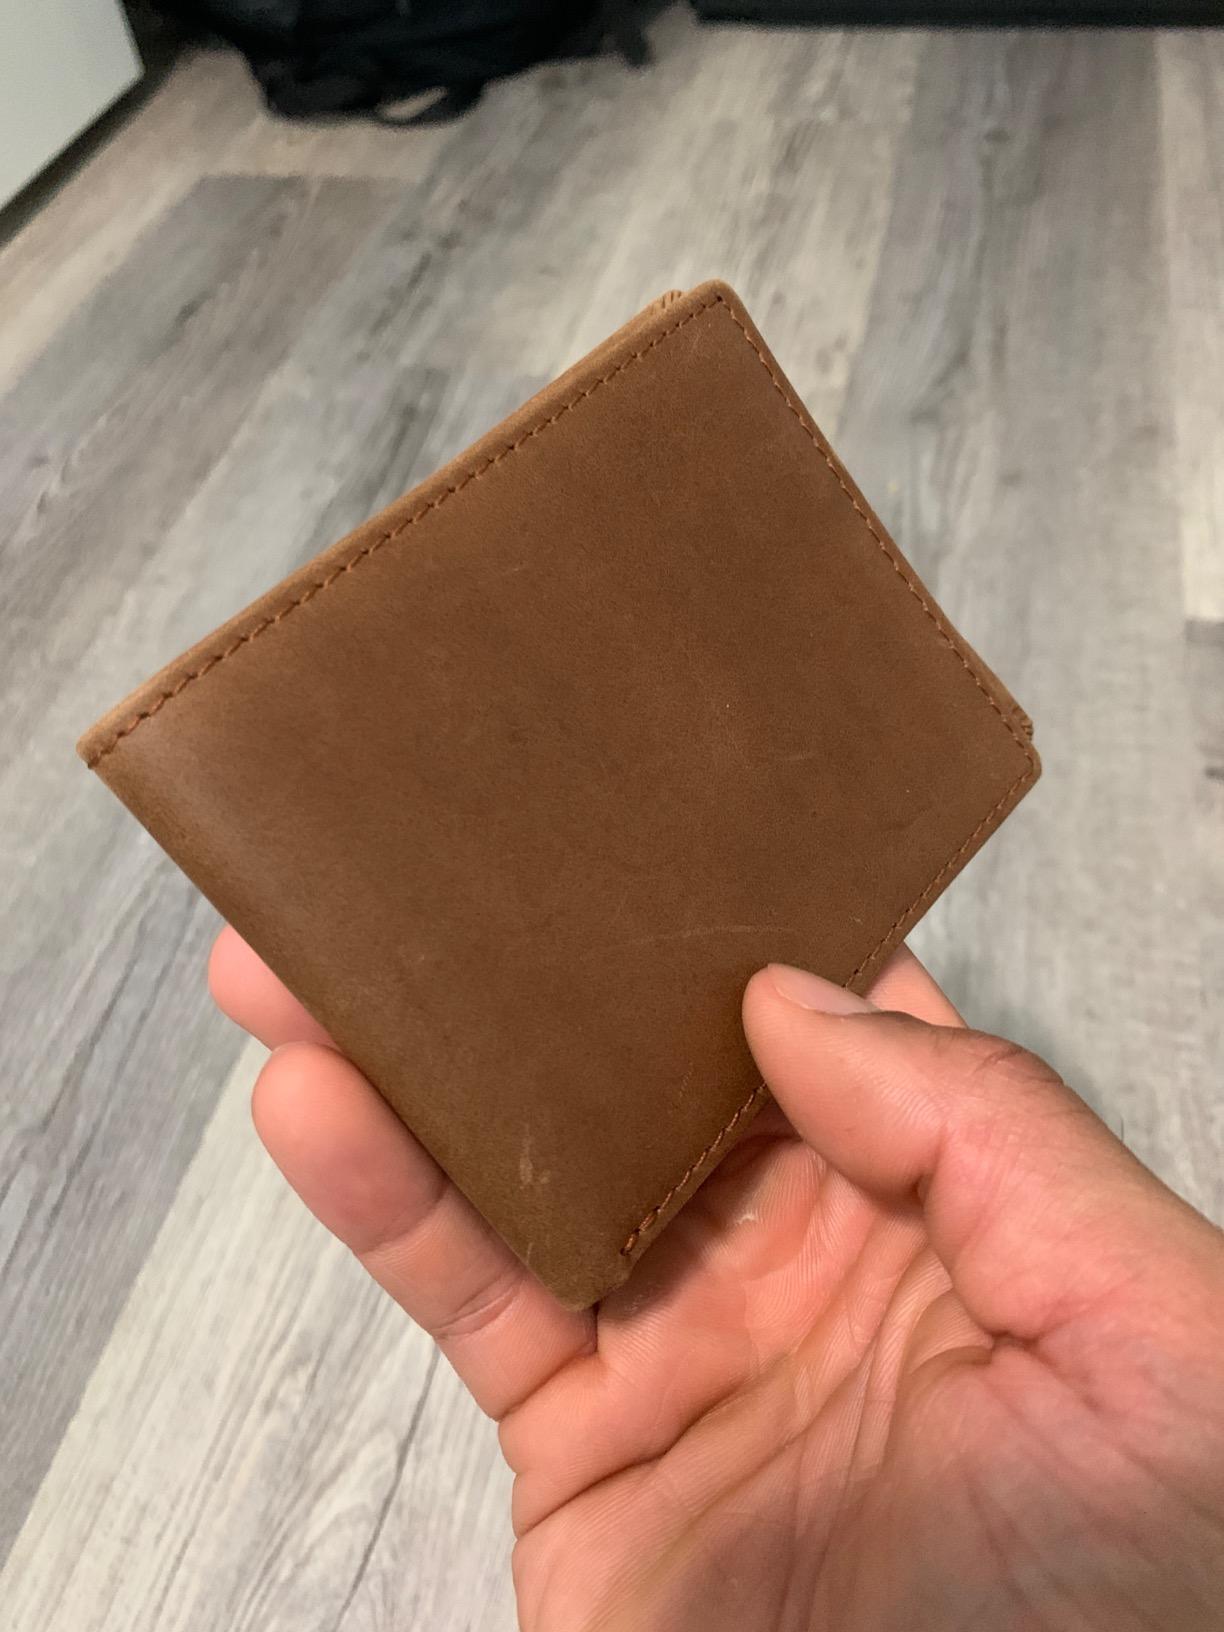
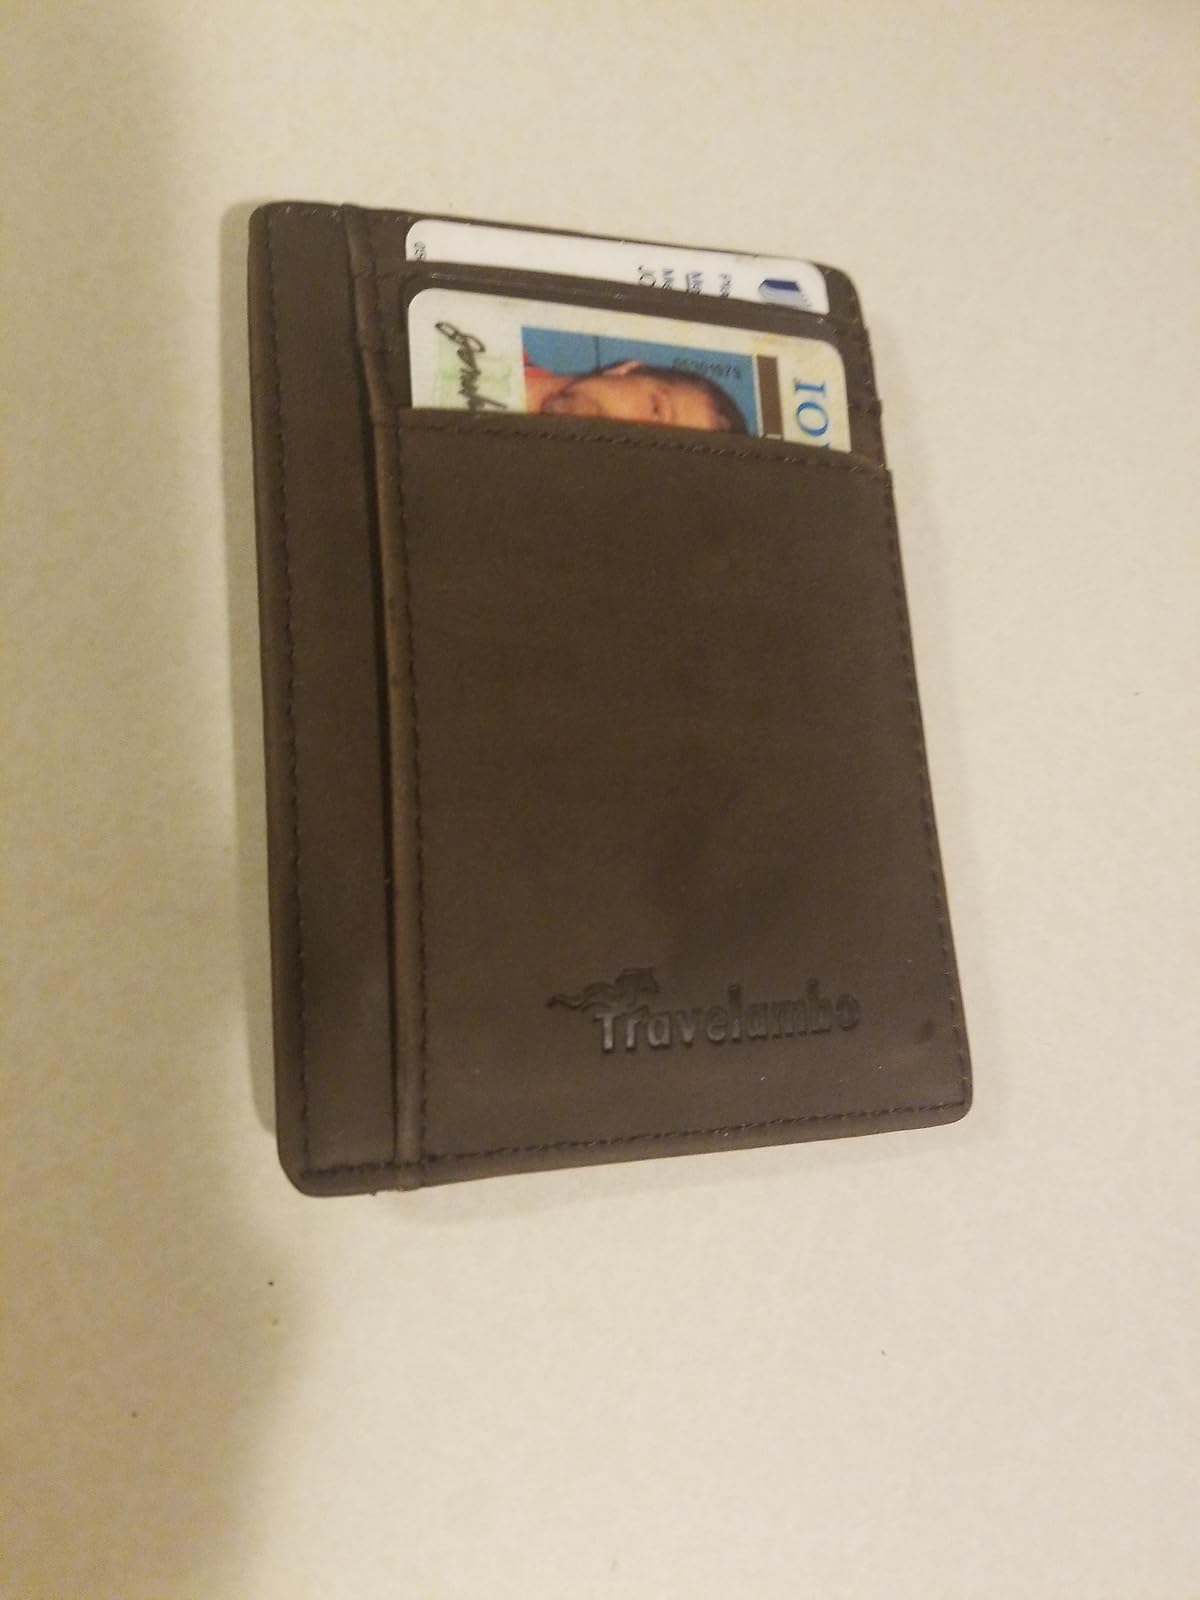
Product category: accessories_wallet
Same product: no